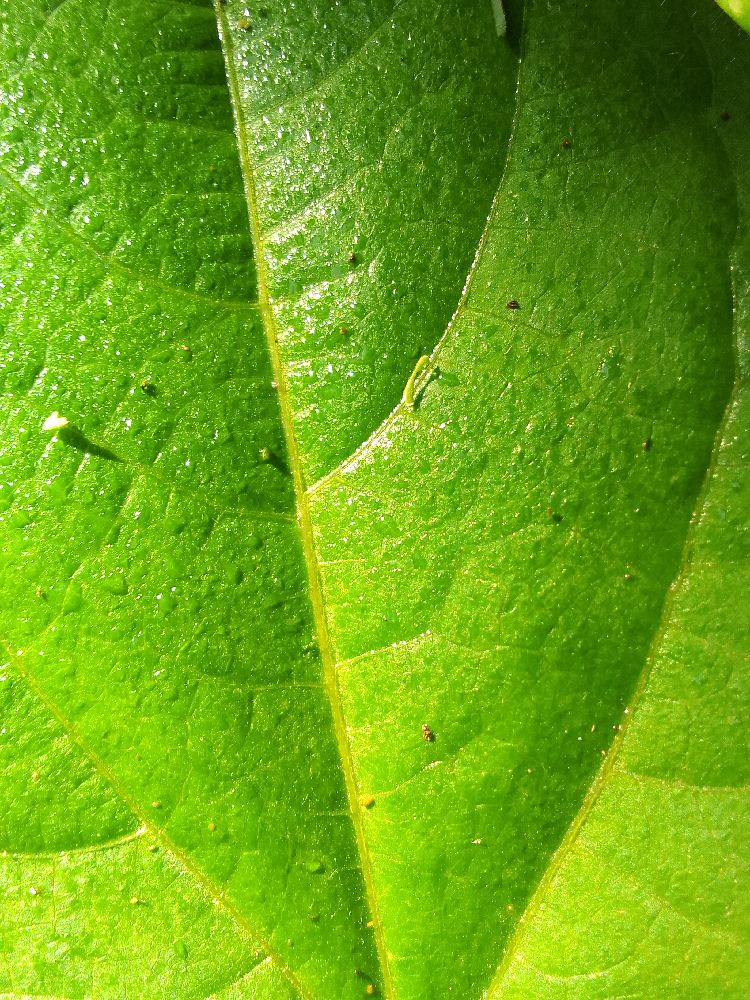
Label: healthy